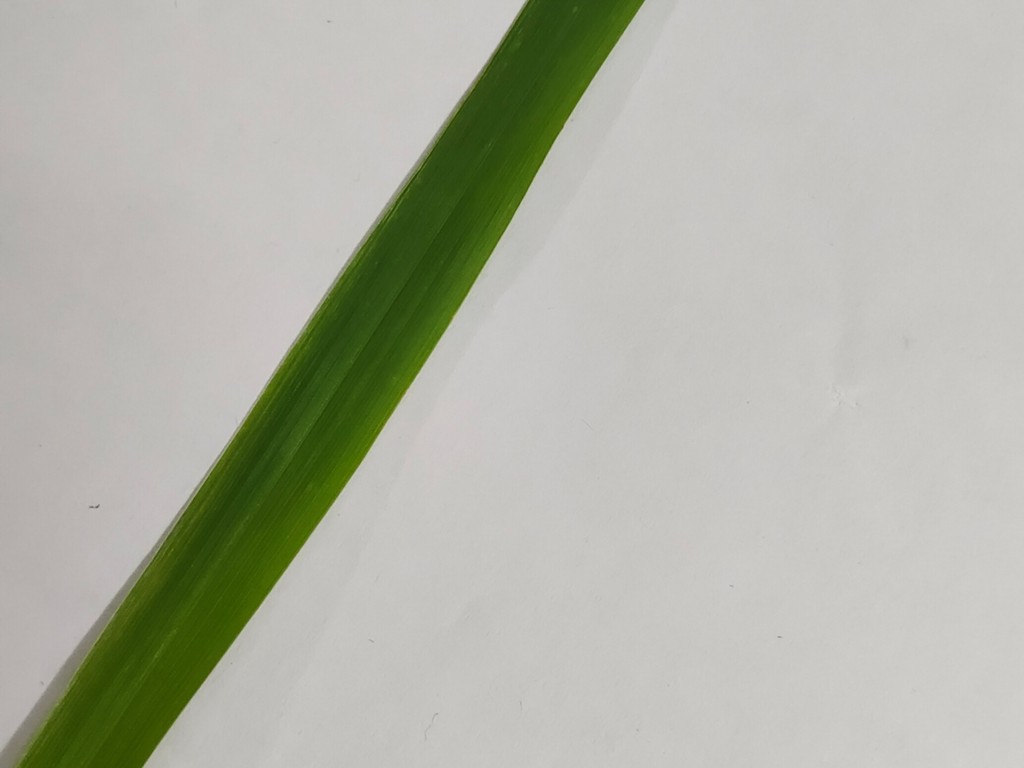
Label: Healthy